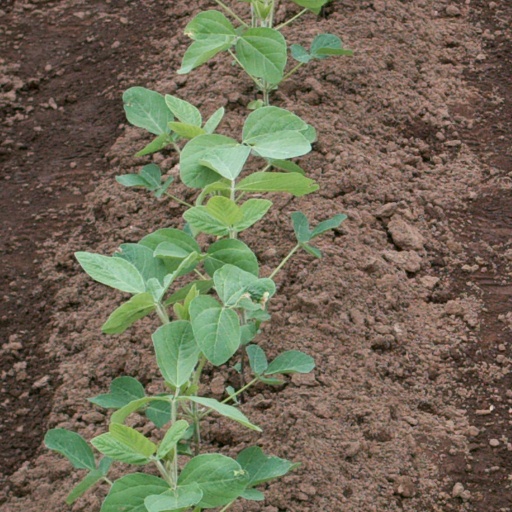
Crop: soybean